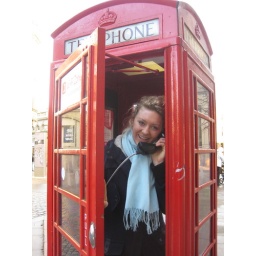
Had to get the photo in a red phone booth :)